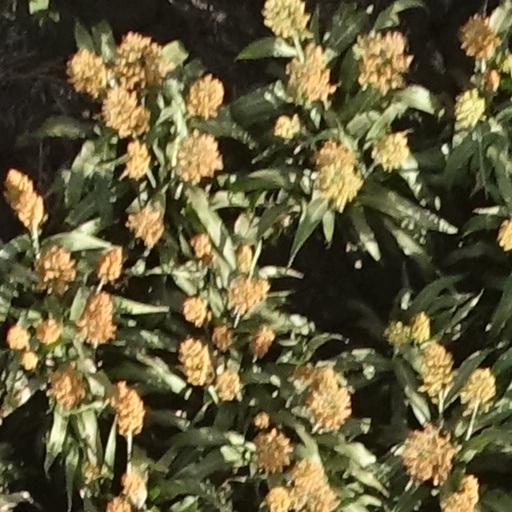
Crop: sorghum